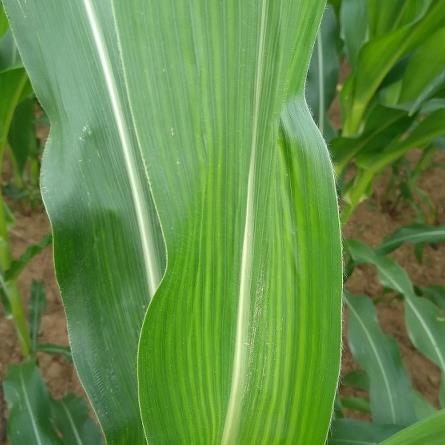
Crop: Maize
Condition: stripe-d